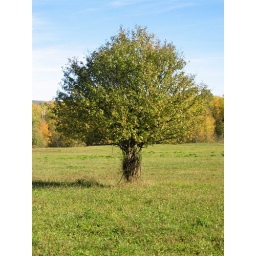
a solitary tree standing in the middle of a field